Antonella Faggi

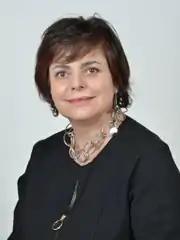

Antonella Faggi (born 20 September 1961) is an Italian politician who served as Mayor of Lecco (2006–2009) and Senator since 2018.